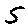
Label: 5